Axel von Fersen the Younger

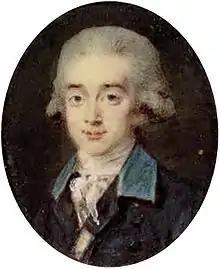
A young Axel von Fersen

Von Fersen's ancestors came from Estonia to Sweden at the time of the Thirty Years' War, which took place from 1618 to 1648. The family made their name during the reigns of Christina (queen regnant), Charles X Gustav, and Charles XI. In 1735, the von Fersen family purchased Steninge Palace, which overlooks Mälaren, a lake outside Stockholm. Von Fersen's father, the de facto parliamentary leader of the Hats party, was the most politically influential man in Sweden at that time and also one of the richest in the realm.